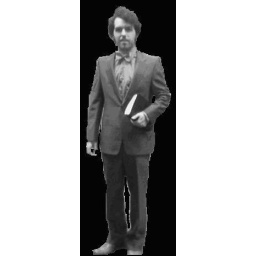
Sheep in wolves clothes... Ken is wearing a suit, shirt and shoes from my collection.